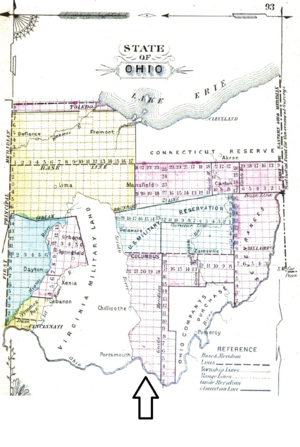
Le Public Land Survey System est une méthode de division du foncier de façon géométrique, utilisée sur les trois-quarts du territoire des États-Unis. La méthode équivalente au Canada s'appelle le Canada Lands Survey System.